Isahaya Bay

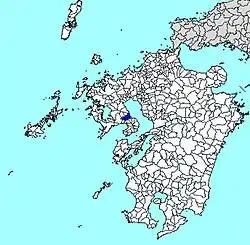
Location map (Highlighted in blue)

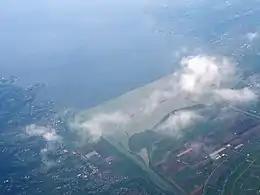
Isahaya Bay in 2012 with the section of the bay closed off.

Isahaya Bay (諫早湾, "Isahaya-wan)" is a bay within the Ariake Sea, located northwest of the Shimabara Peninsula in Nagasaki Prefecture, Japan. Its surface area is about , with a maximum depth of .